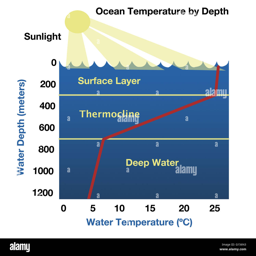
diagram showing the temperature of the ocean by depth